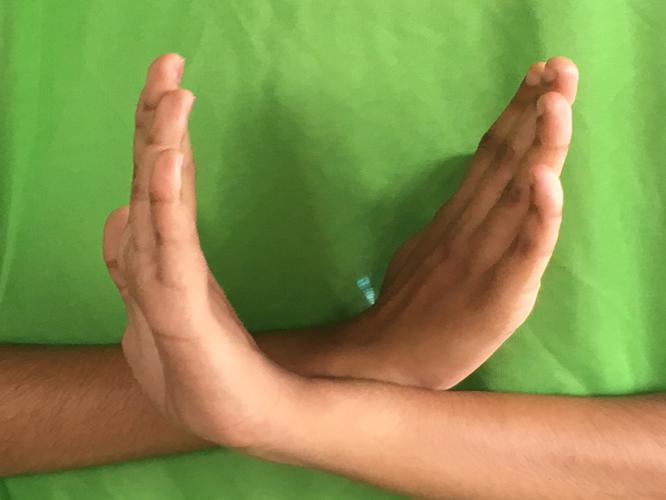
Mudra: Swastikam
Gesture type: double_hand